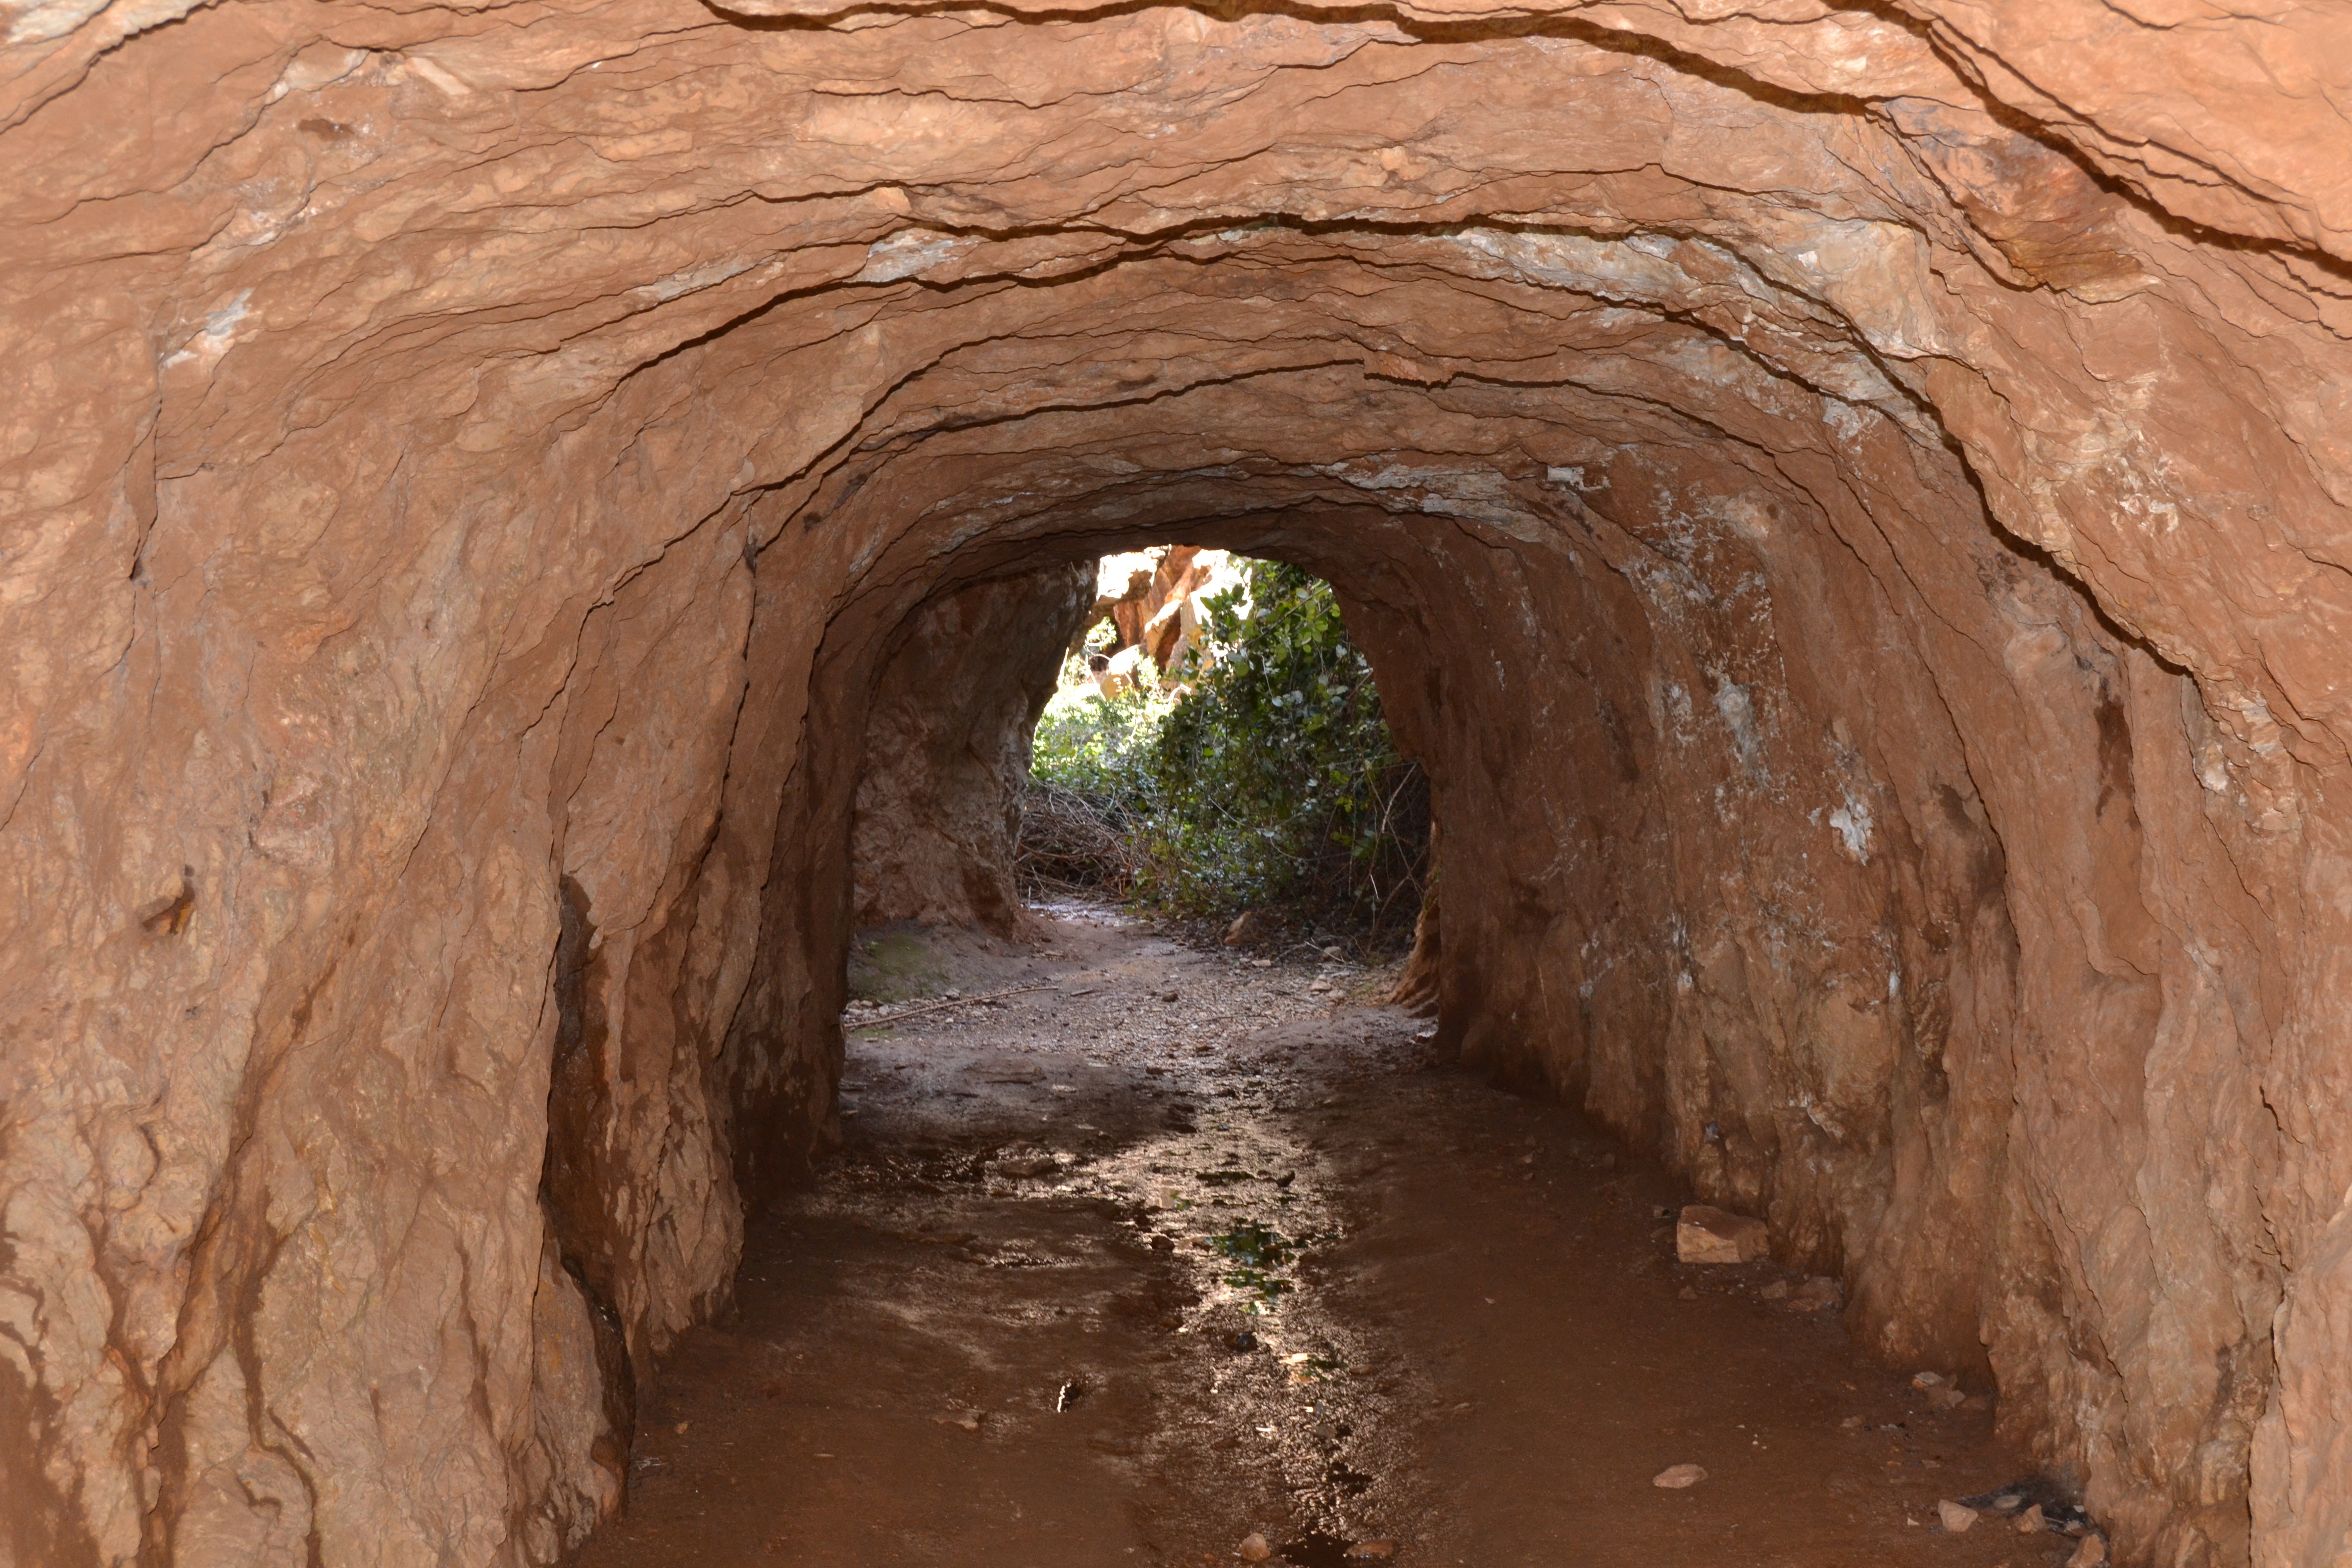
tunnel, formation, arch, cave, geology, temple, infrastructure, andalusia, iron, mine, wadi, natural arch, abandoned mine, iron hill, ancient history